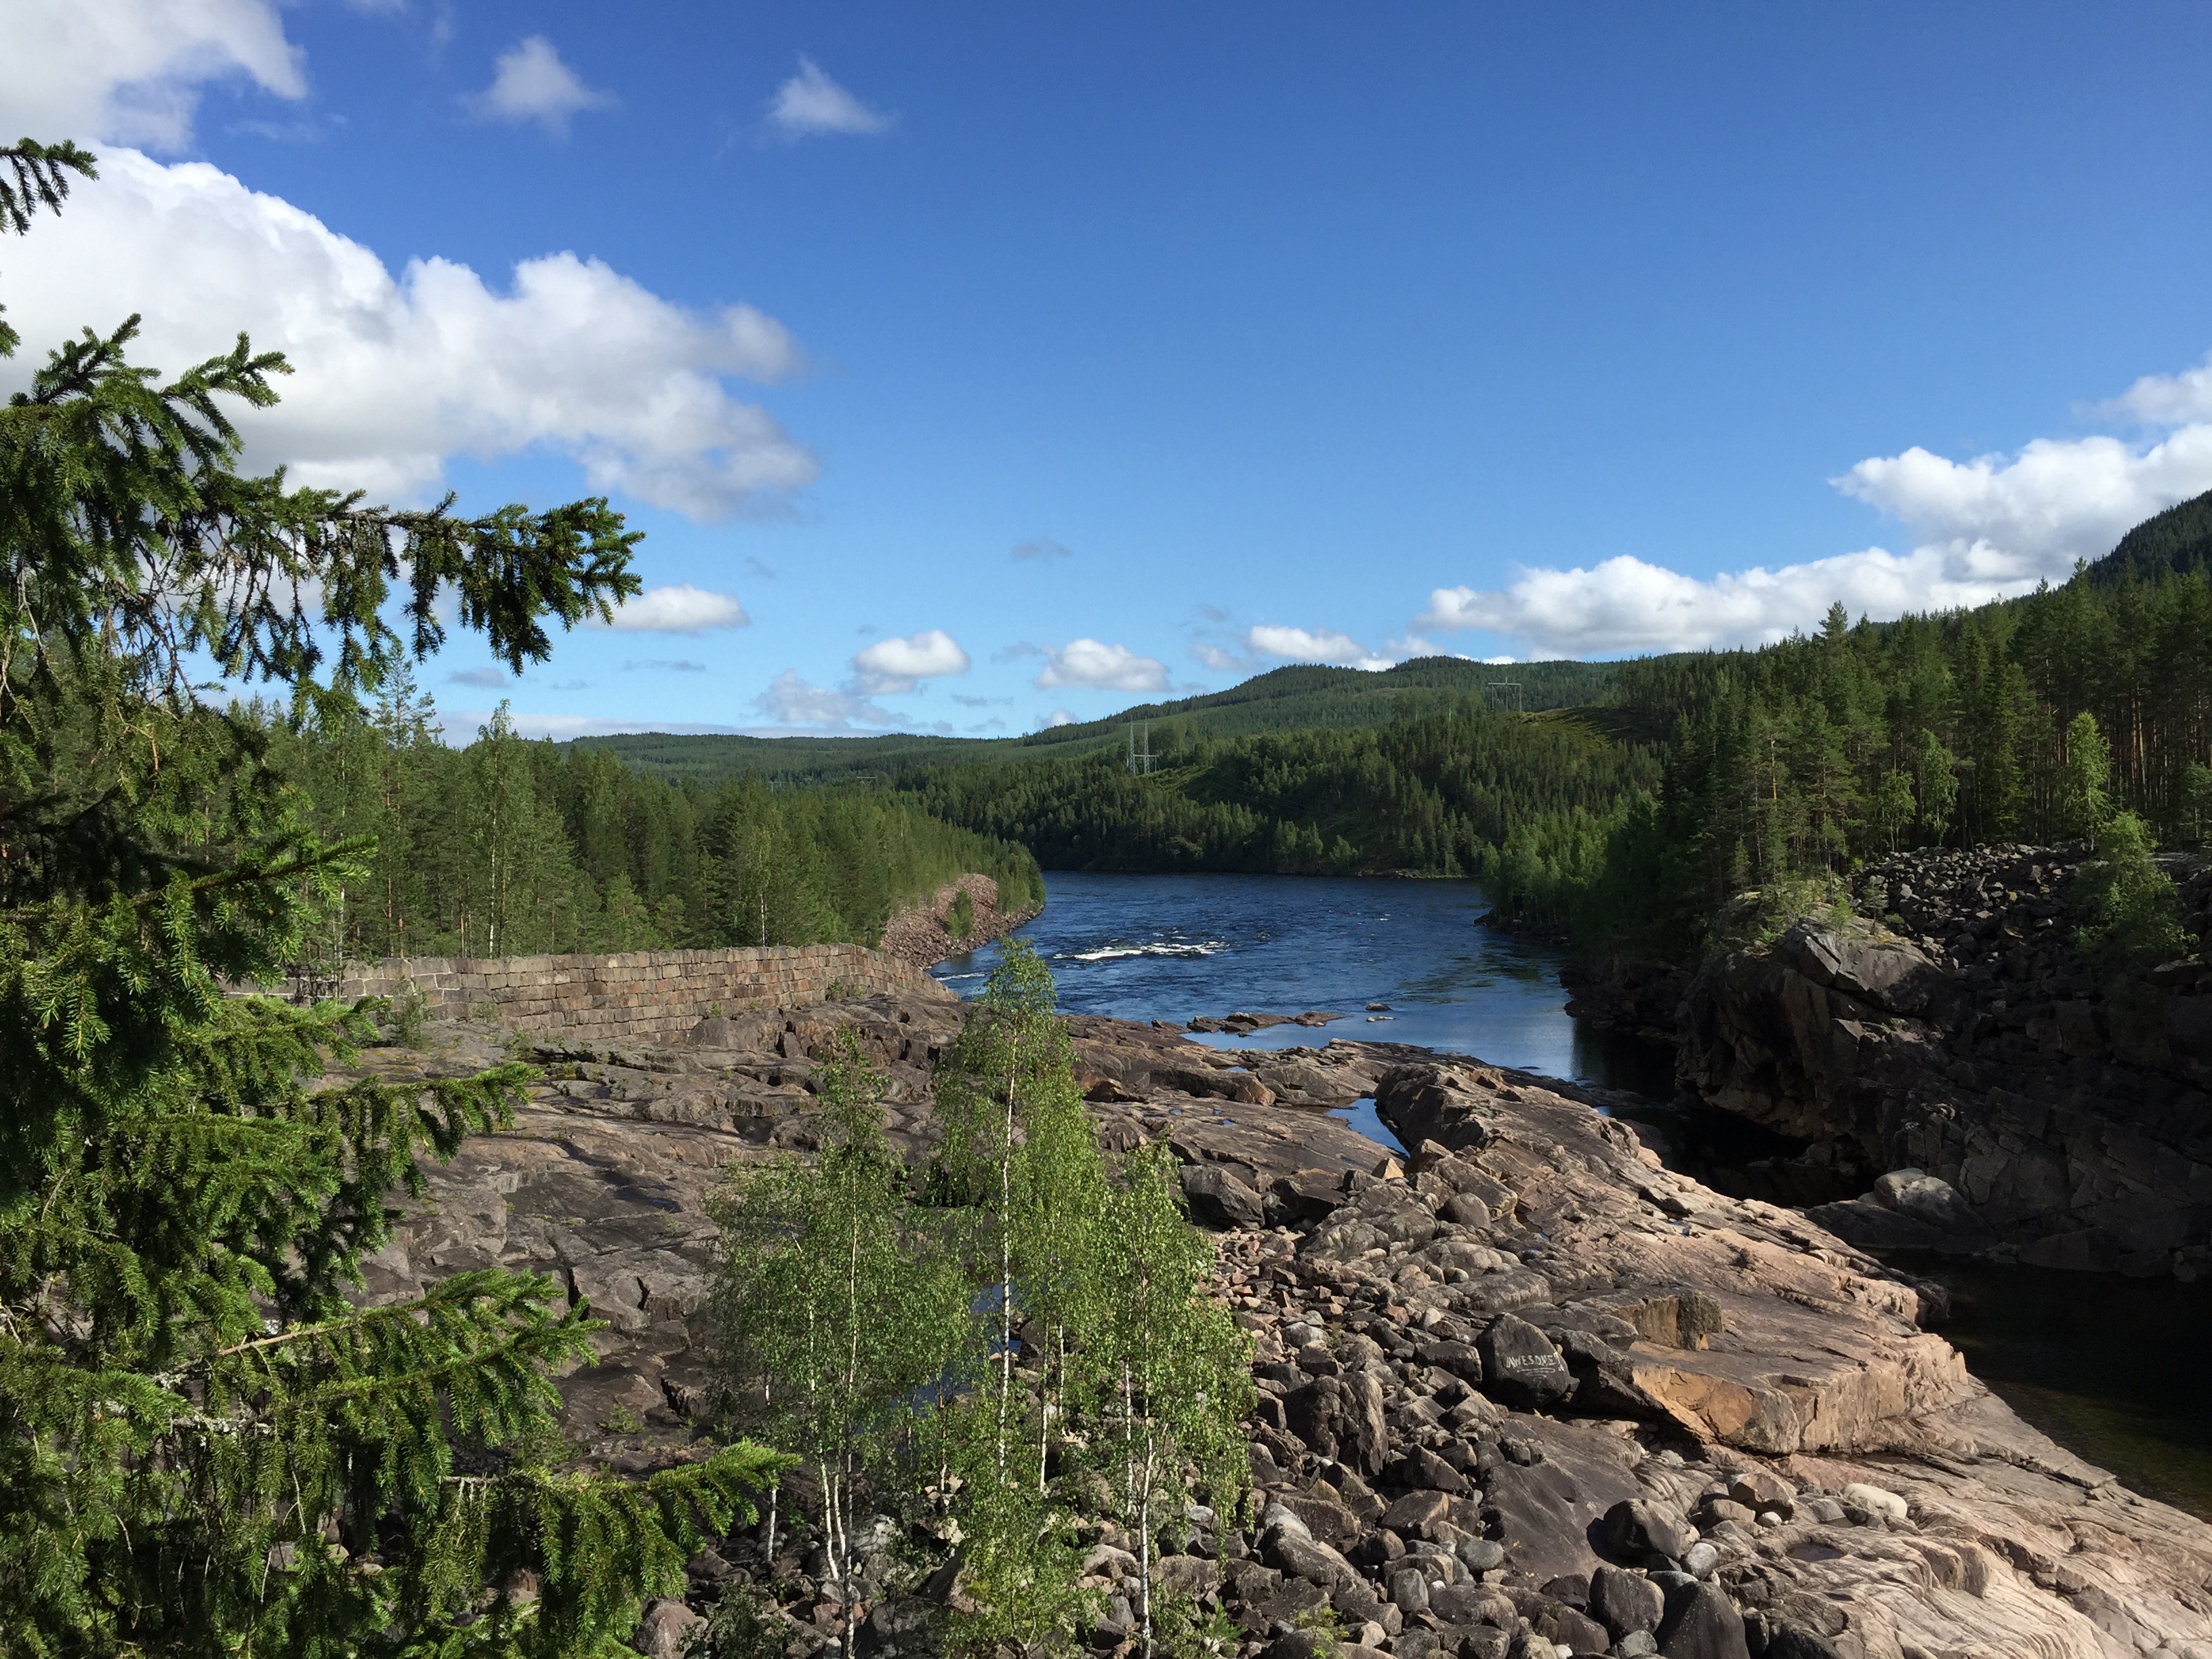
landscape, sea, coast, nature, rock, waterfall, wilderness, mountain, trail, lake, view, river, cliff, reservoir, terrain, ridge, body of water, geology, loch, ecosystem, landform, geographical feature